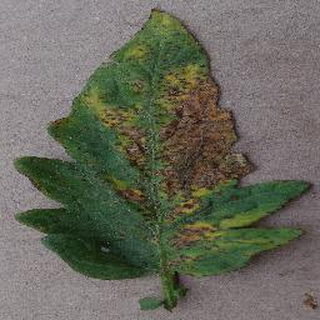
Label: tomato_bacterial_spot